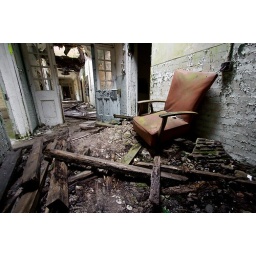
This chair was lit up by the sunlight from the fire damaged roof above.